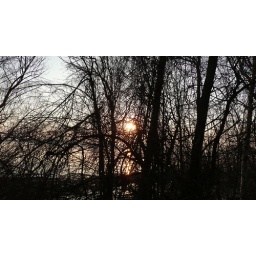
stripes in the water under whiteface, silouettes, boat